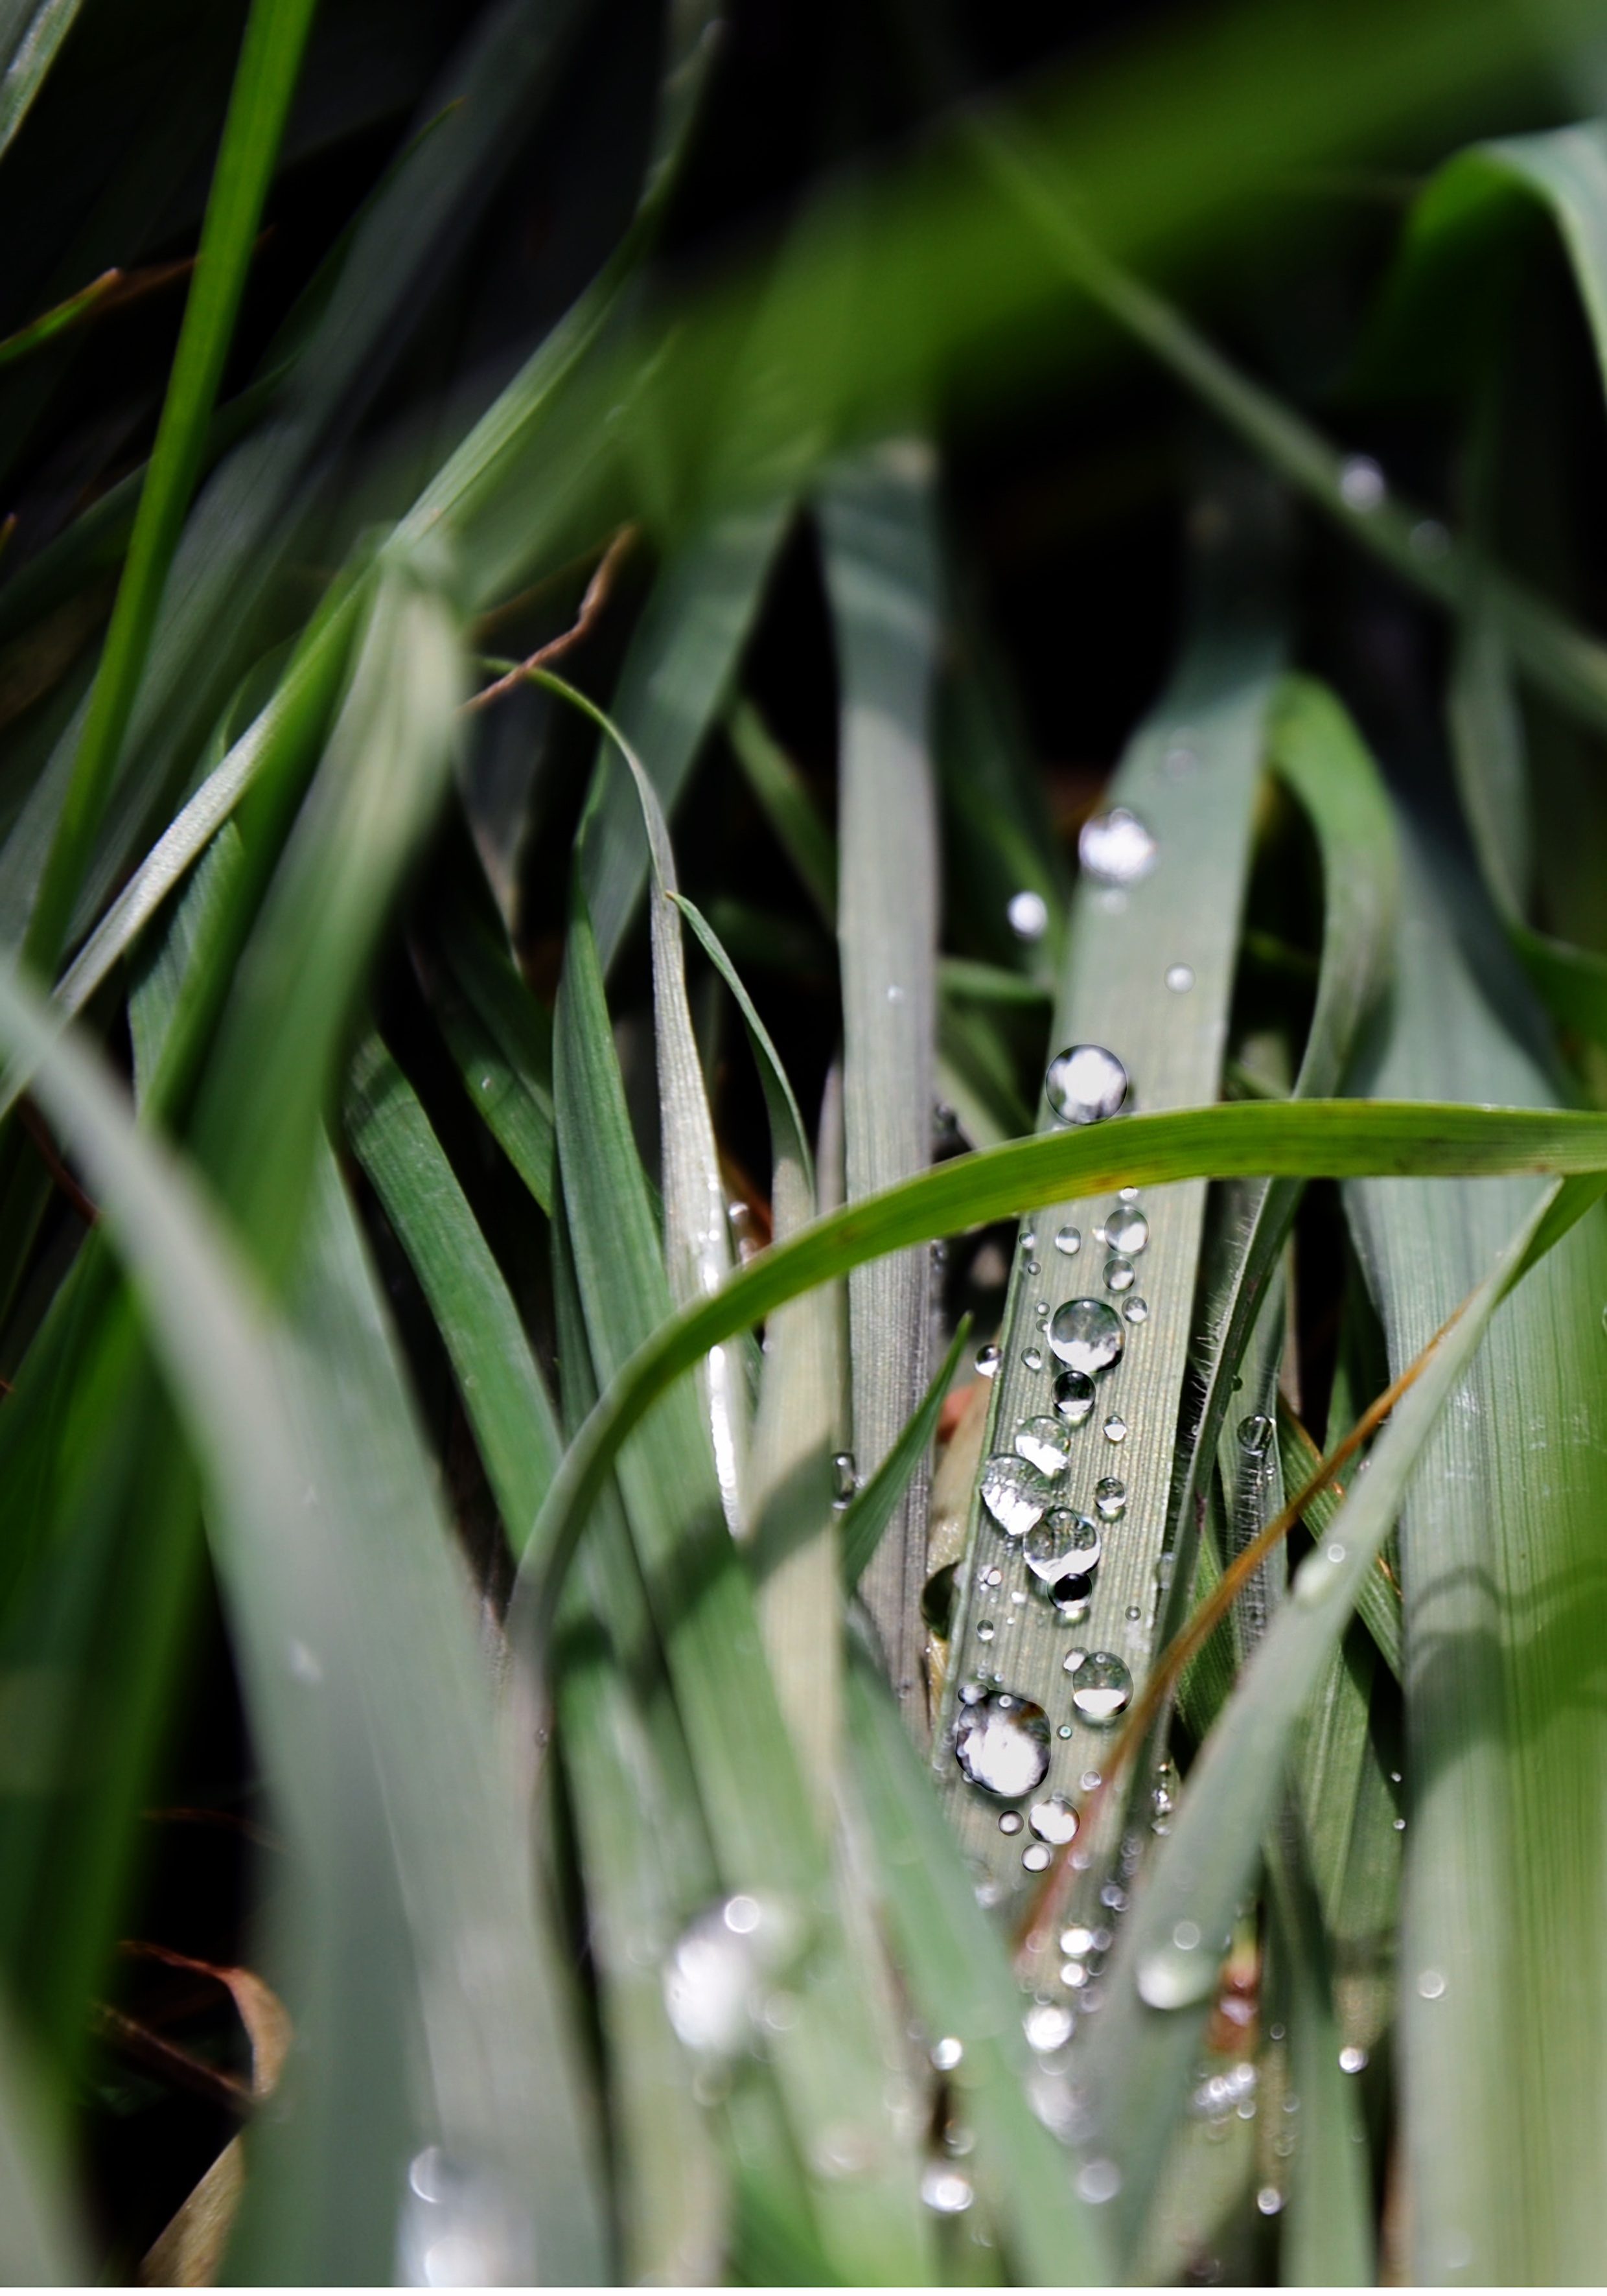
nature, grass, drop, dew, plant, leaf, flower, green, insect, macro, botany, flora, fauna, invertebrate, close up, drops, moisture, macro photography, grass family, plant stem